DOS Navigator

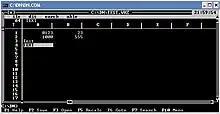
Spreadsheet in DOS Navigator

Other groups release software based on the DN open source code, including features such as support for long filenames, and support for Linux.